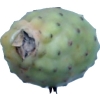
Label: cactus_fruit_green